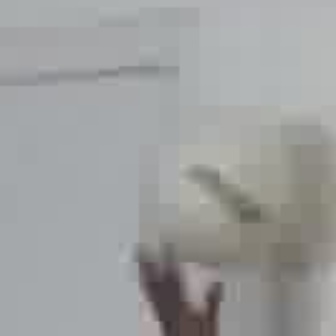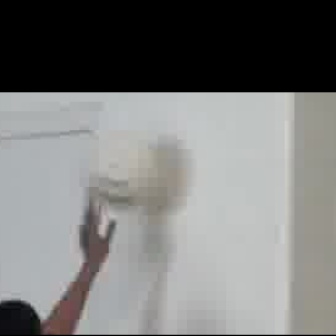
  Please identify the target specified by the bounding box [143,101,304,263] in the first image and locate it in the second image. Return the coordinates in [x_min,y_min,x_max,y_max] format.
Answer: [80,131,157,208]